CAC Boomerang

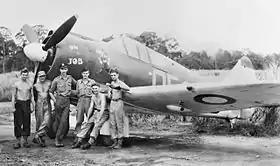
A No. 4 Squadron Boomerang and ground crew at Nadzab, New Guinea, October 1943

On 19 October 1942, CA-12 "A46-6" (bu. no. "829") became the first Boomerang to reach a training/conversion unit, it was immediately put to use training pilots when it was transferred to No. 2 OTU, from 1 AD. In the training role, while generally being considered to be a success according to Rene, pilots without previous operational experience had difficulty transitioning from the Wirraway to the Boomerang due to its poor forward visibility; the reflector gun sight was subsequently relocated to improve pilot vision.